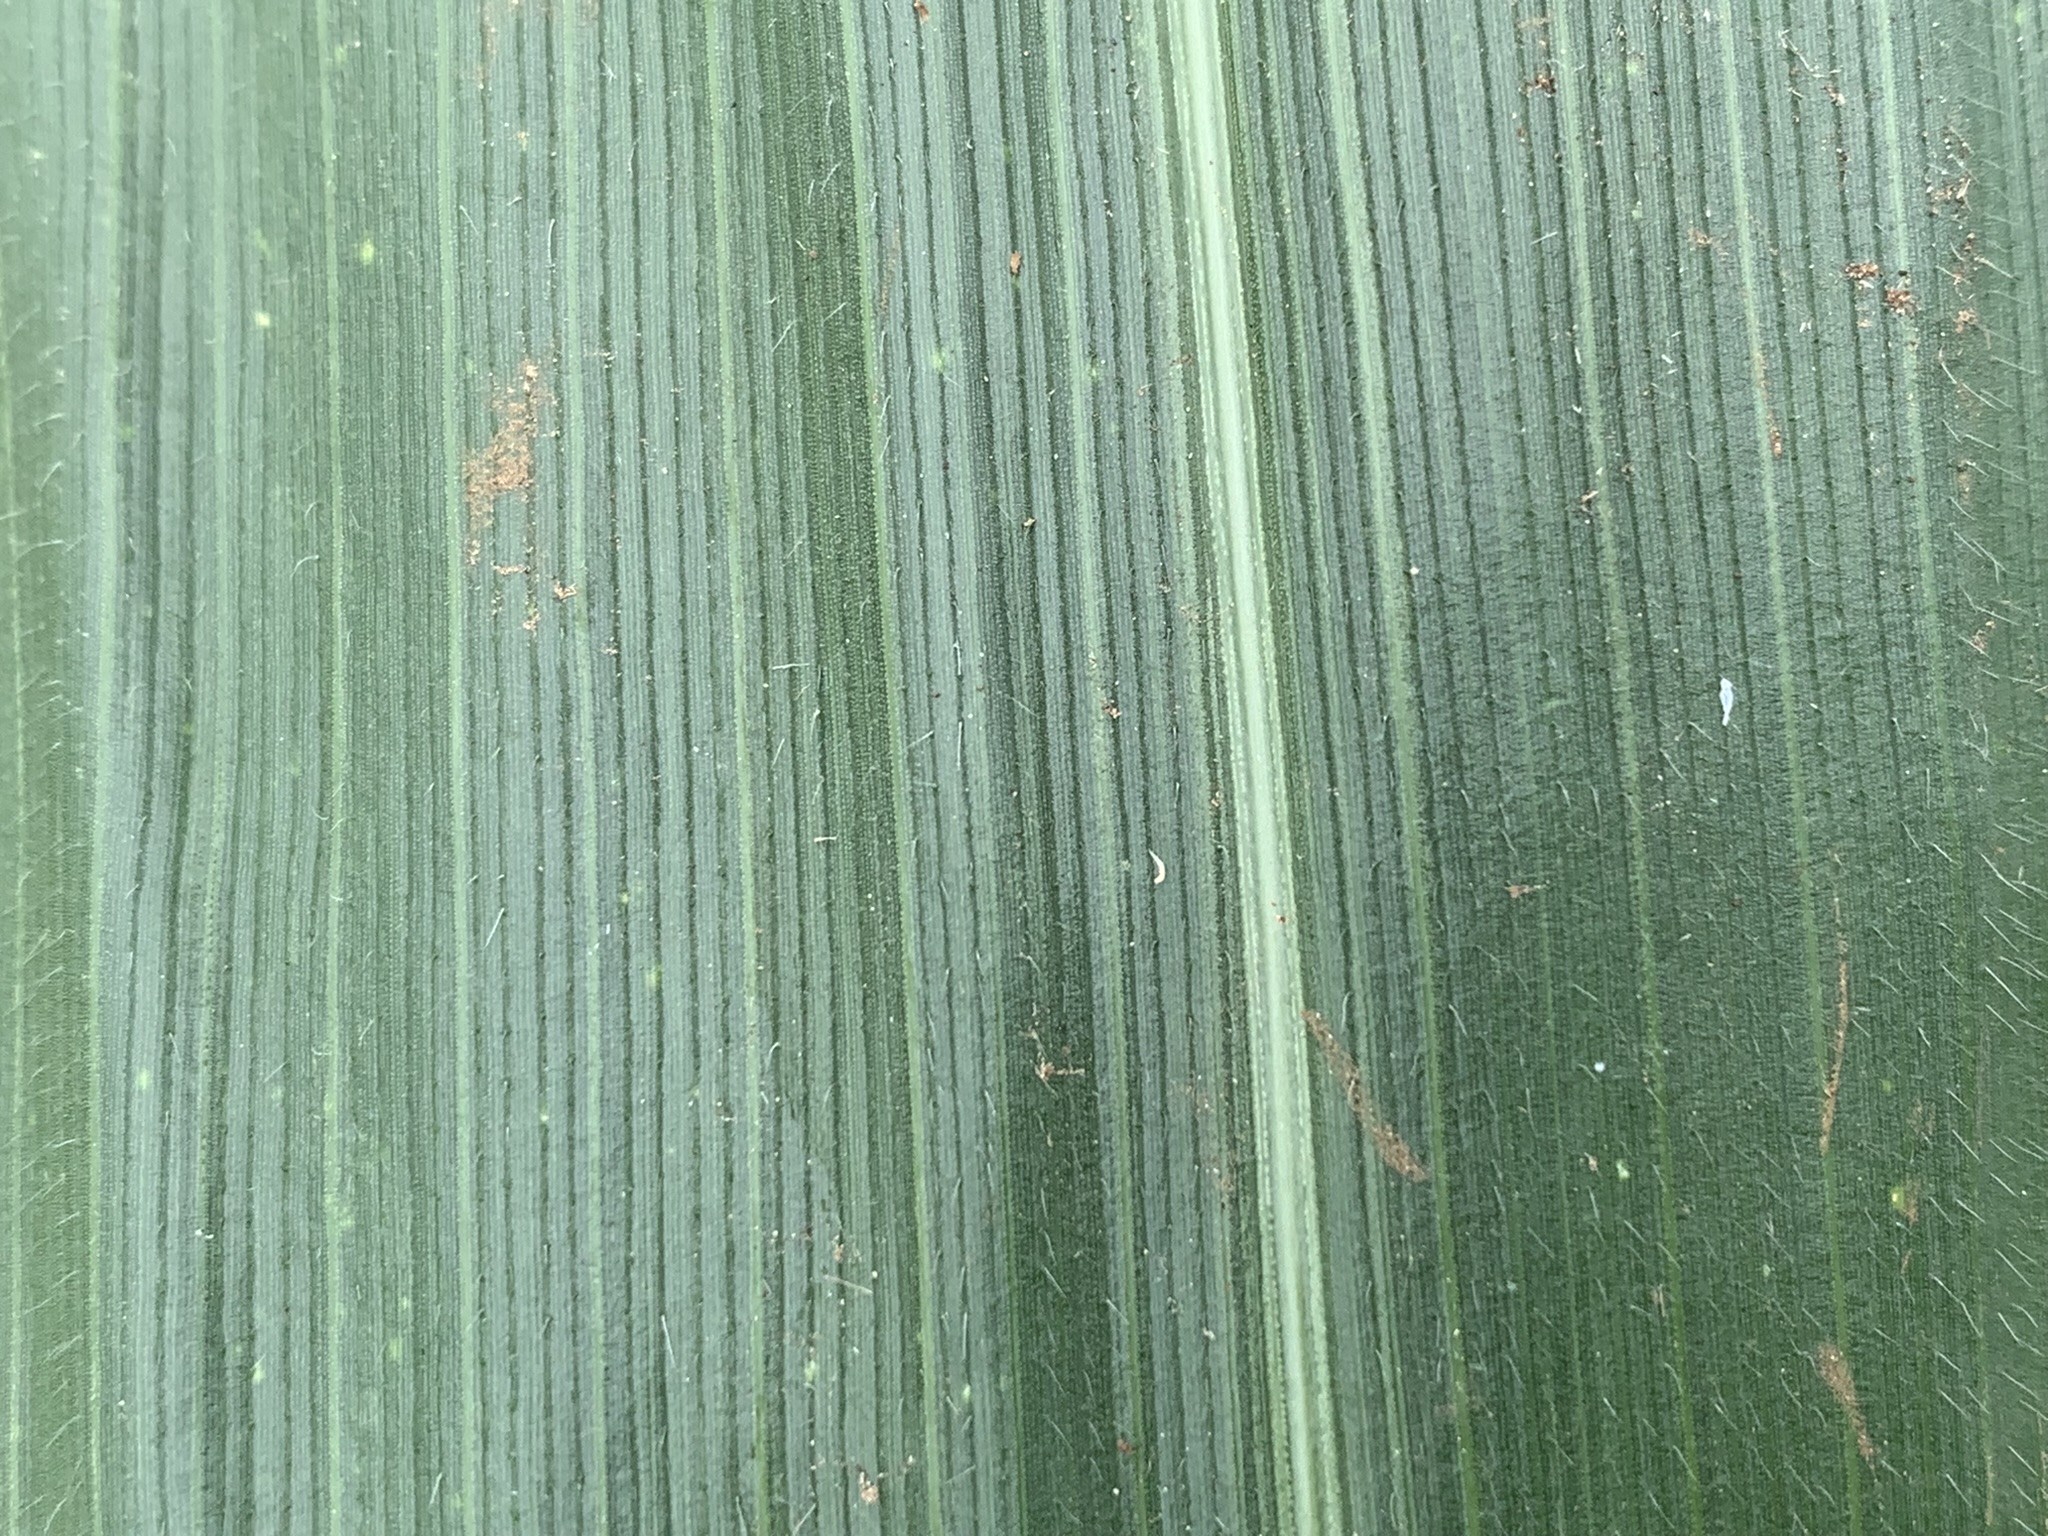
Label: Healthy